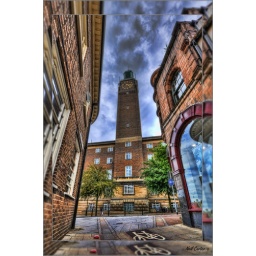
This clock towers above the Norwich skyline and pretty good at keeping good time.